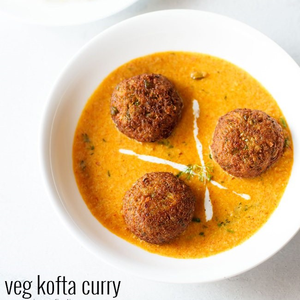
Dish: kofta